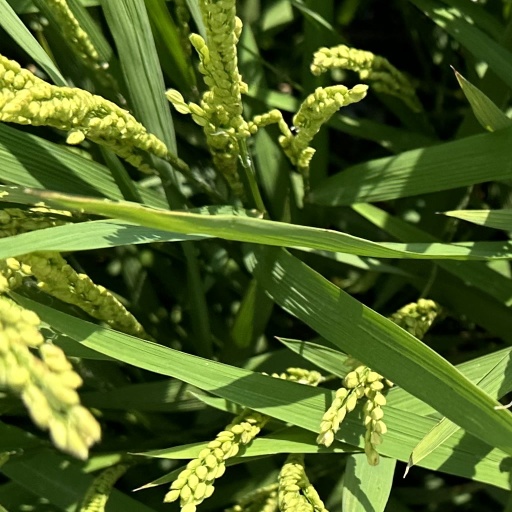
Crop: rice